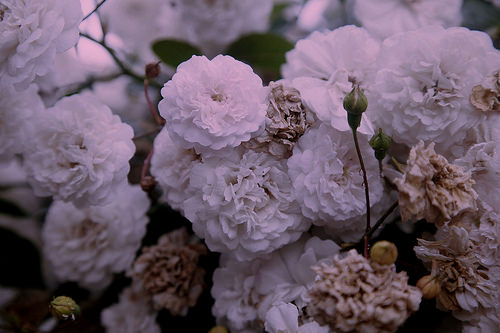
Flower: rose